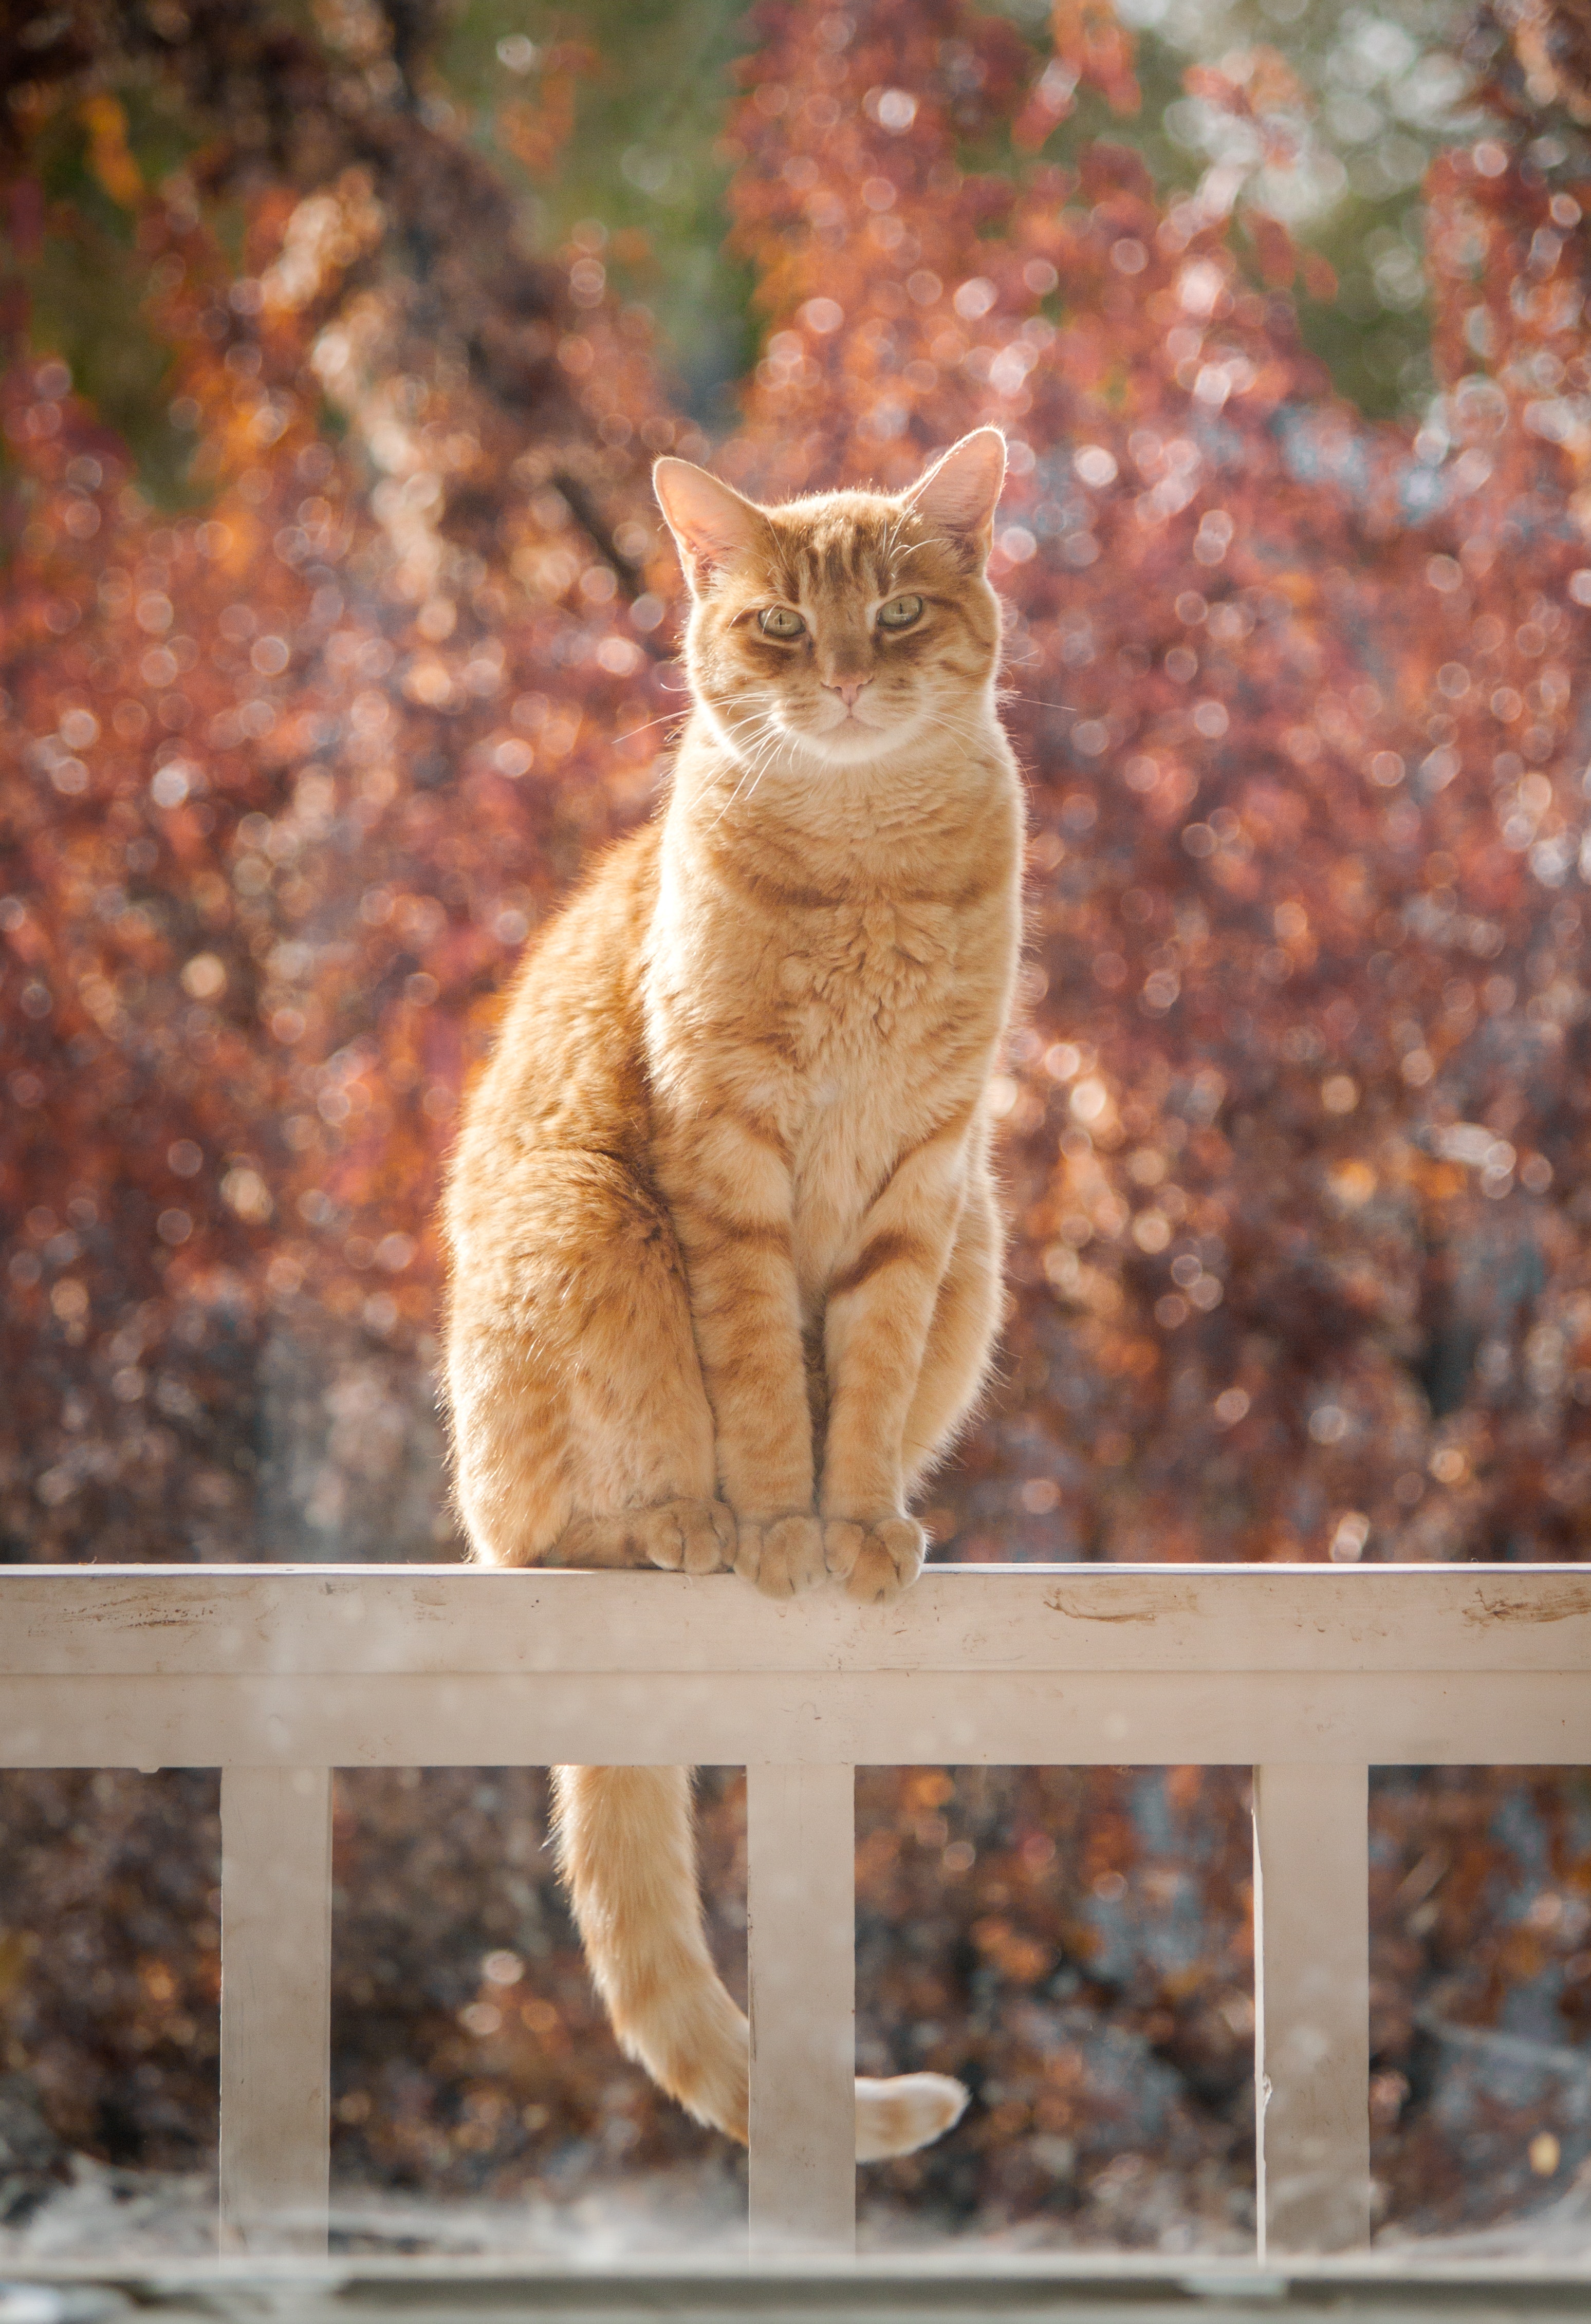
cat, felidae, small to medium sized cats, whiskers, carnivore, wild cat, european shorthair, tabby cat, wildlife, domestic short haired cat, tree, tail, asian, fawn, german rex